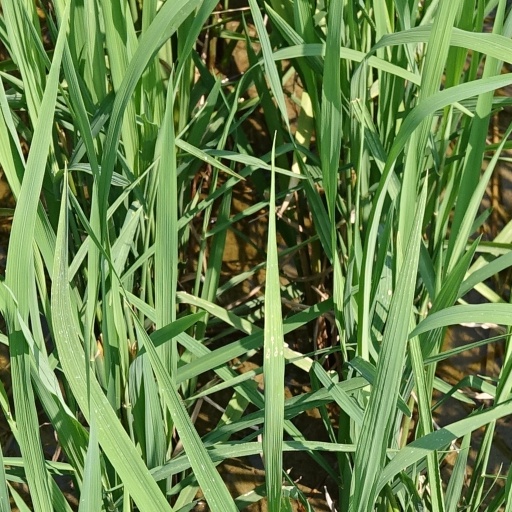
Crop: rice